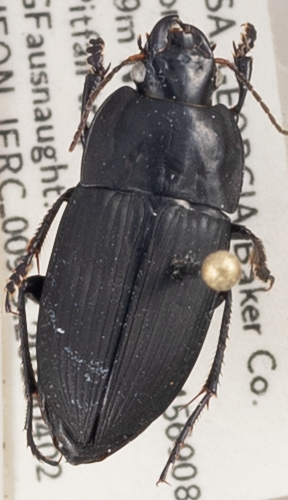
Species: Anisodactylus merula
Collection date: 2019-04-02
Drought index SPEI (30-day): -0.46
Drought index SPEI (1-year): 1.348
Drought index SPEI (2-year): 0.642